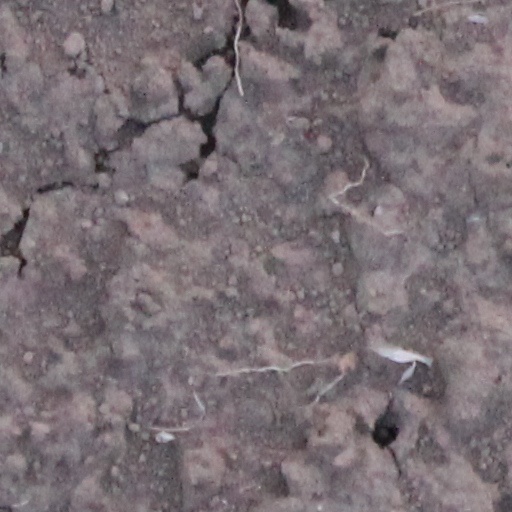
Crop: wheat